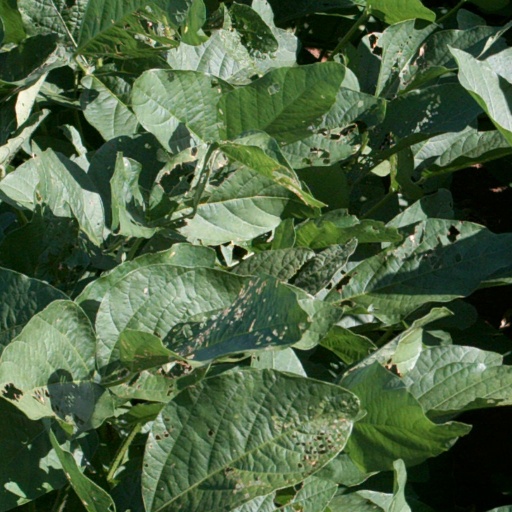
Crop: soybean